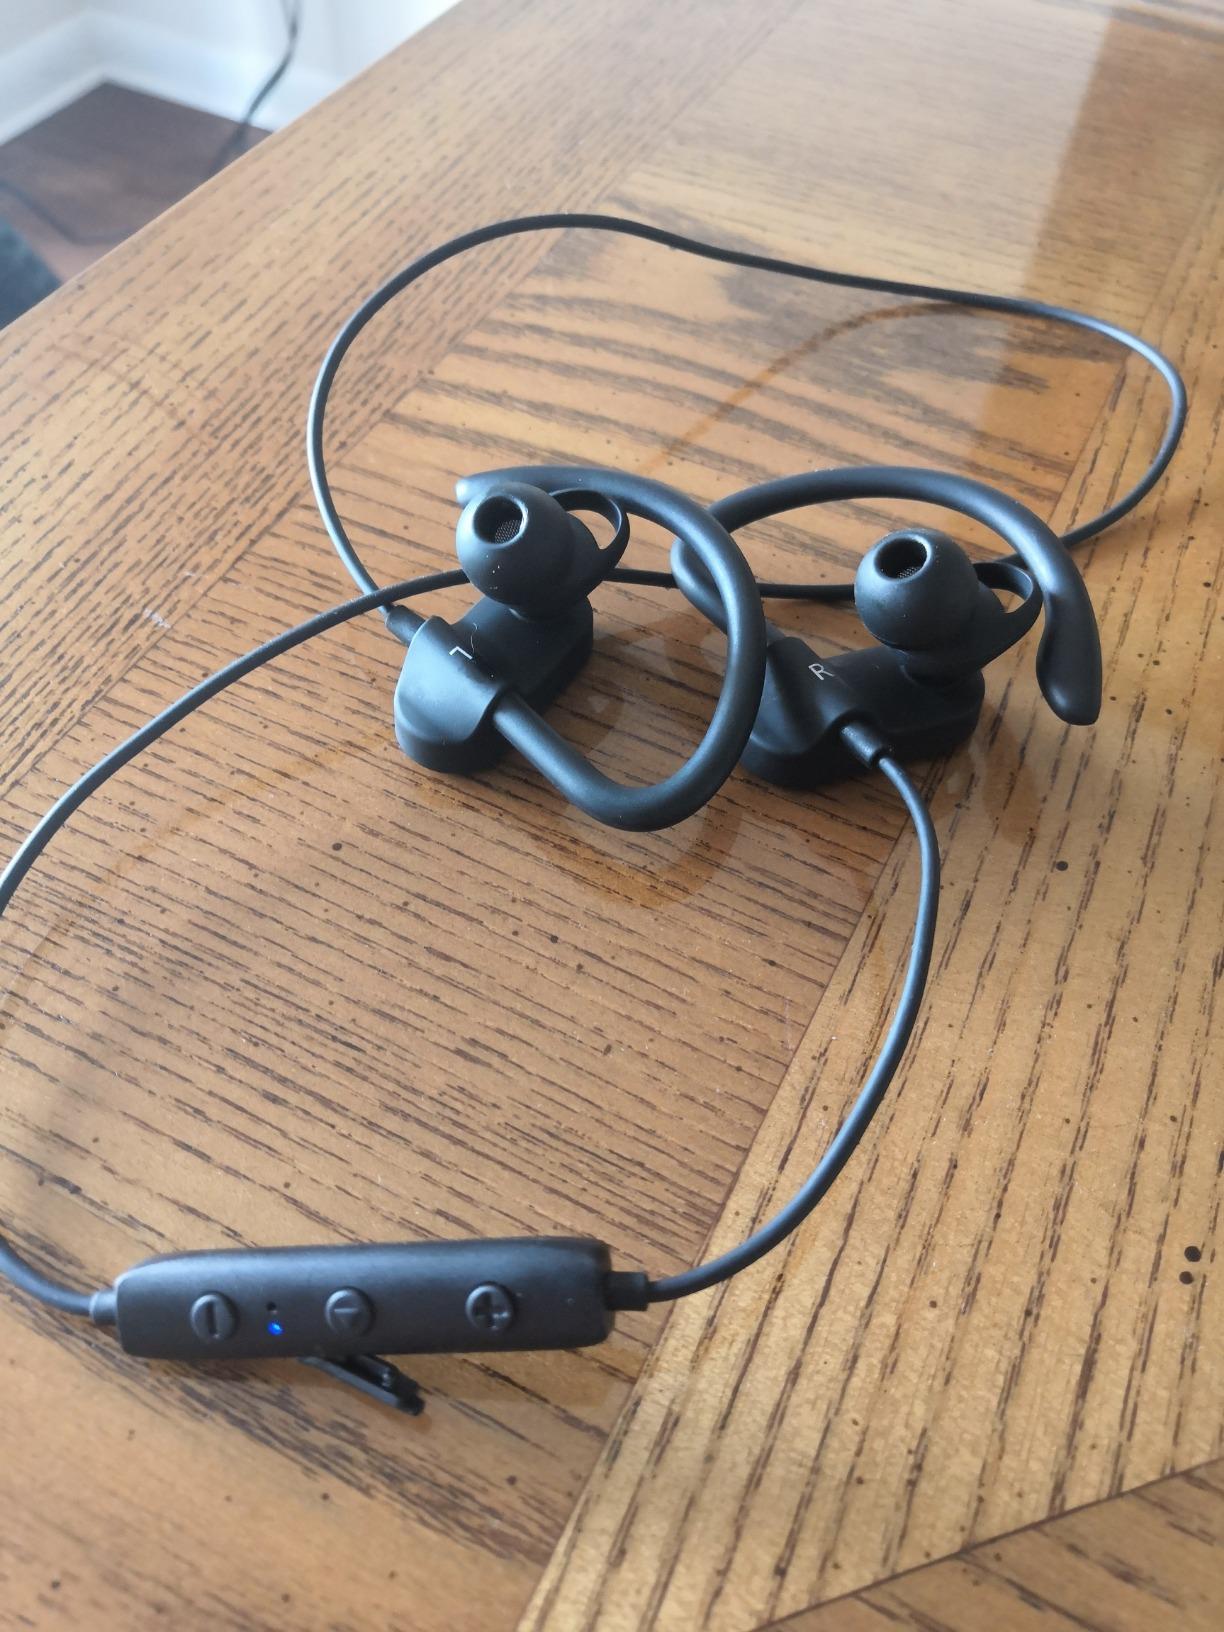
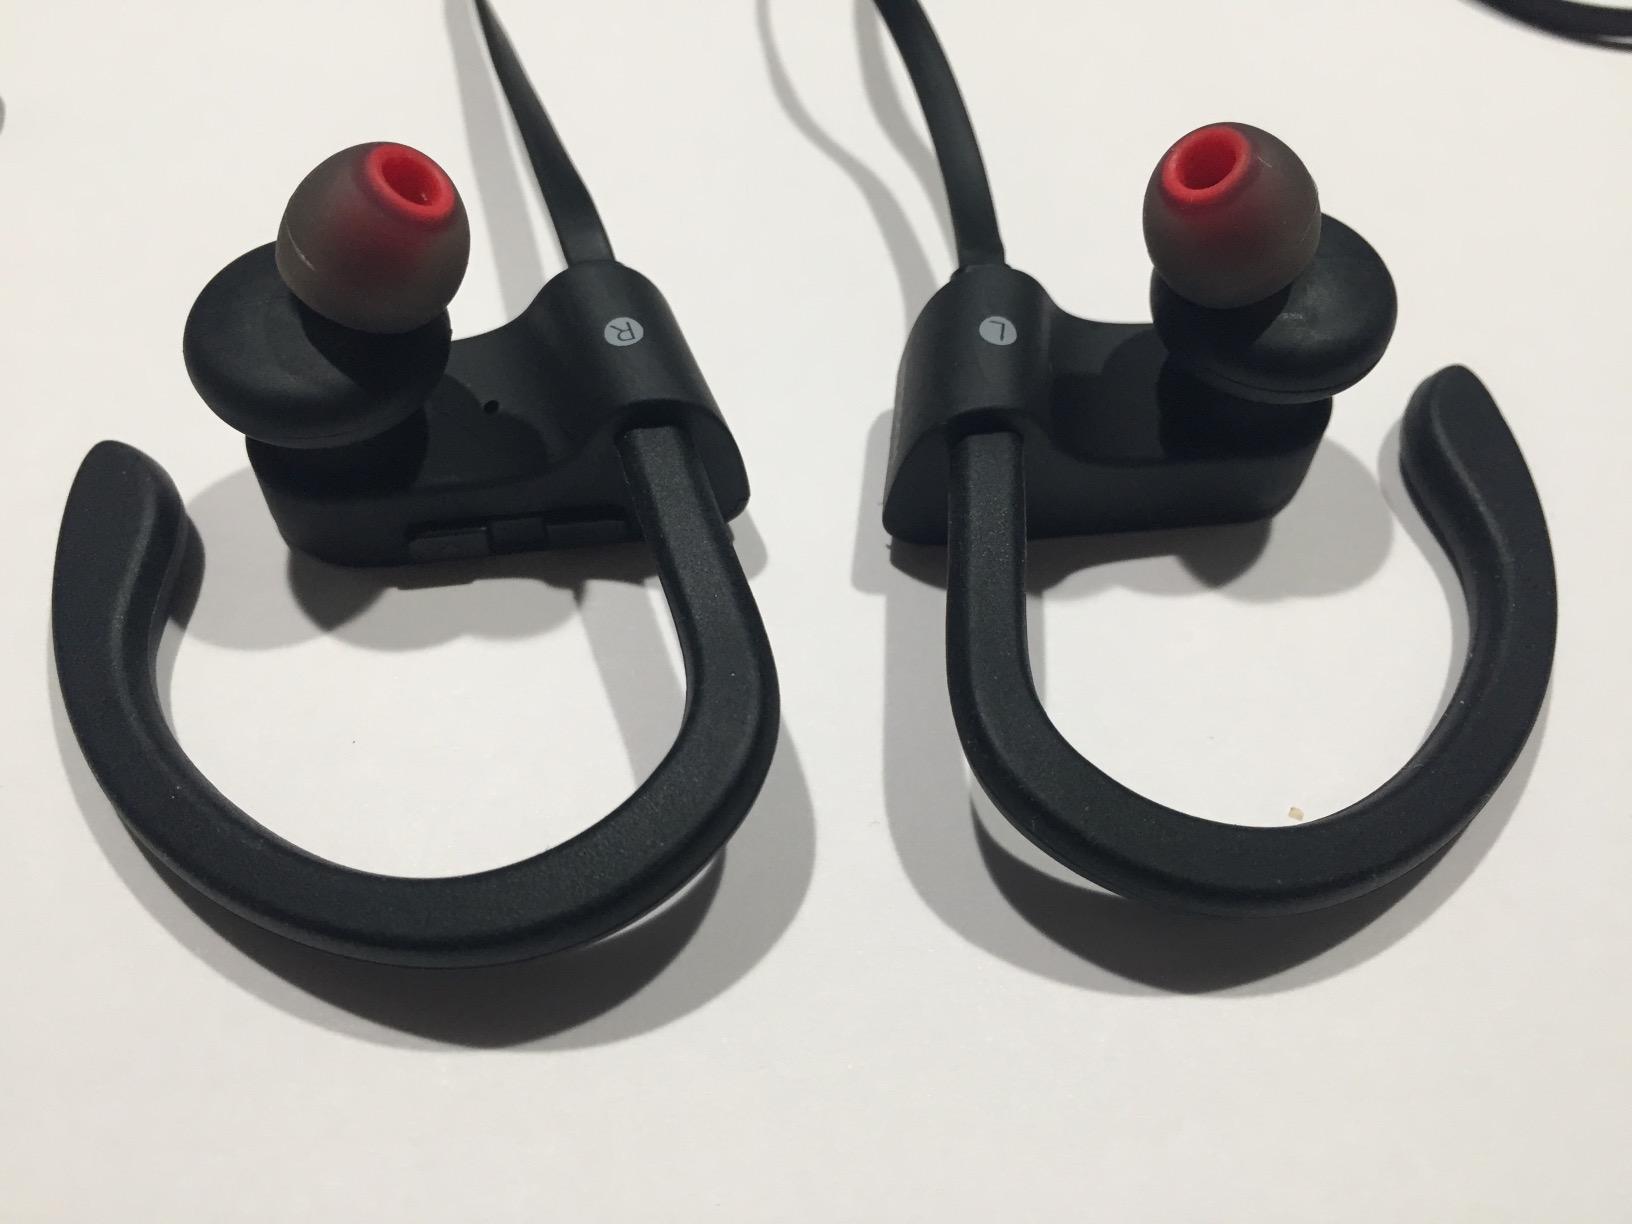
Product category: headphones
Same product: no